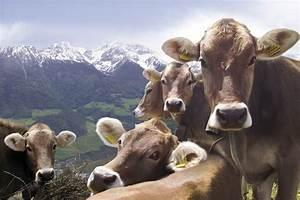
cow